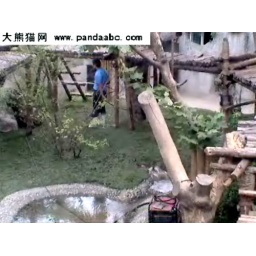
Watering the grass to keep it green for our arrival in a couple of weeks